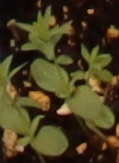
Label: Flax